Millicent Todd Bingham

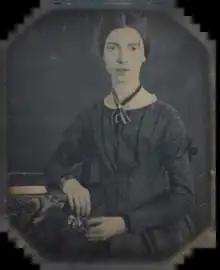
Daguerrotype of Emily Dickinson, c. early 1847. It is presently located in Amherst College Archives & Special Collections.

In 1931, after Millicent returned from an international geographical congress in Paris, her mother revealed that she was in possession of a Chinese camphorwood chest containing more than 600 unpublished poems and letters written by the recluse, Emily Dickinson. By that time her mother, Mabel Loomis Todd had collaborated with Thomas Wentworth Higginson to edit and publish many Dickinson works after the poet's death in 1886. (During Dickinson's lifetime, only a dozen poems and letters were published.) However, for more than 30 years, because of her complex relationships with members of the Dickinson family, Mabel declined to publish any of the poems or letters in her possession.